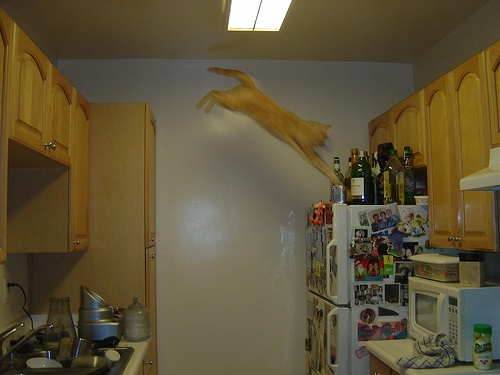
A cat that is in the air near a refrigerator.
A cat is jumping from the top of a cabinet to the top of a refrigerator
A cat lunges across a kitchen counter top
A cat jumping from some upper kitchen cabinets across to a counter on the other side.
A cat is leaping from a cabinet to the refrigerator.